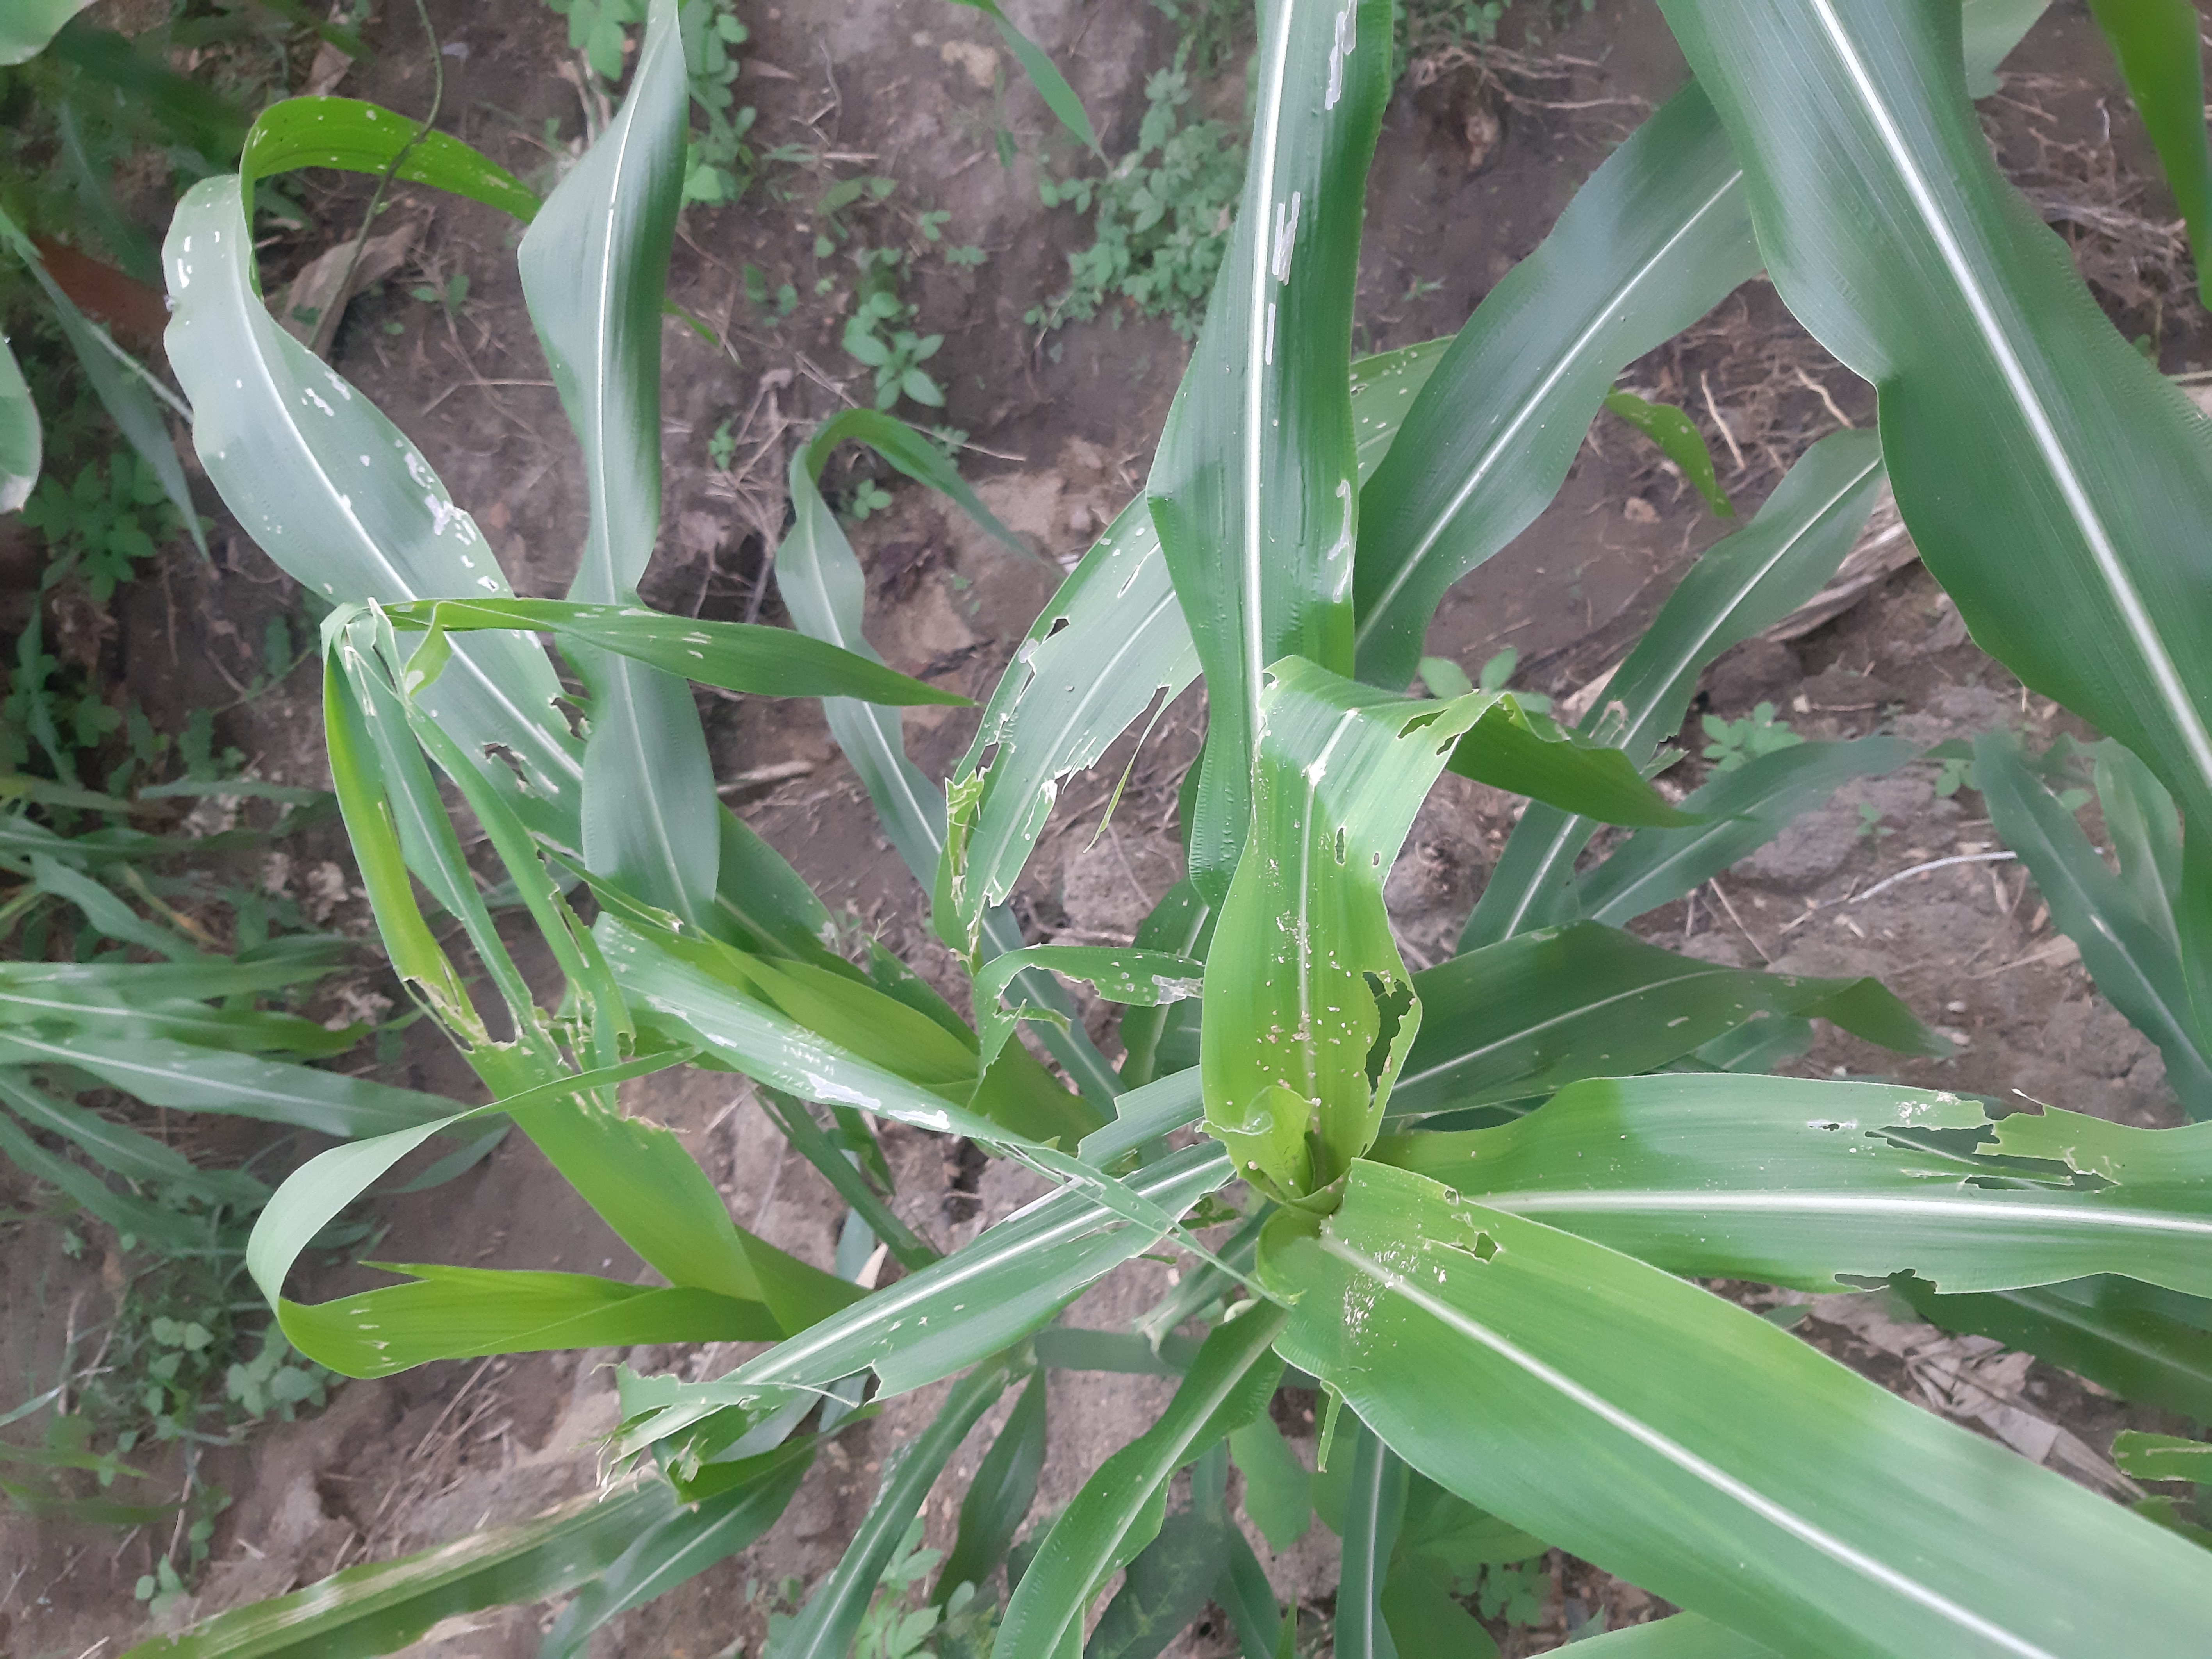
Label: spodoptera_frugiperda